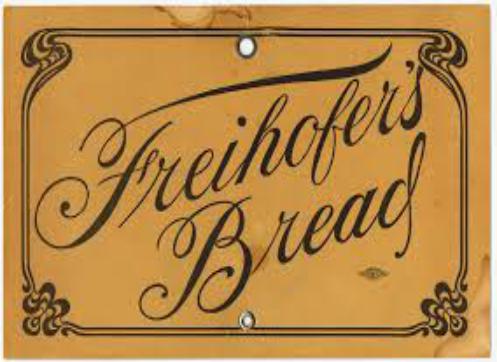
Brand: Freihofers
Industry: Food